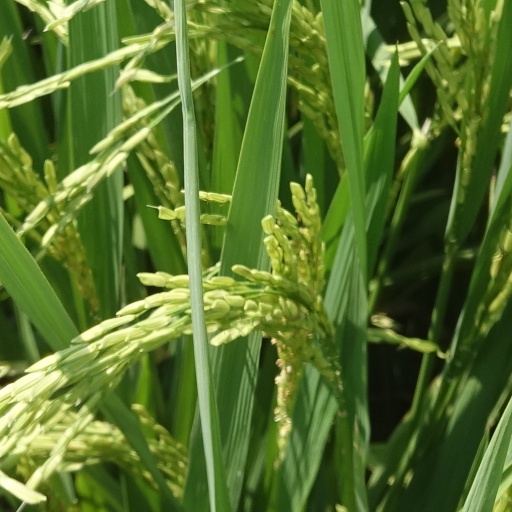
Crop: rice